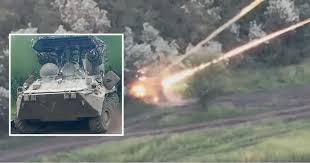
Label: BTR-80